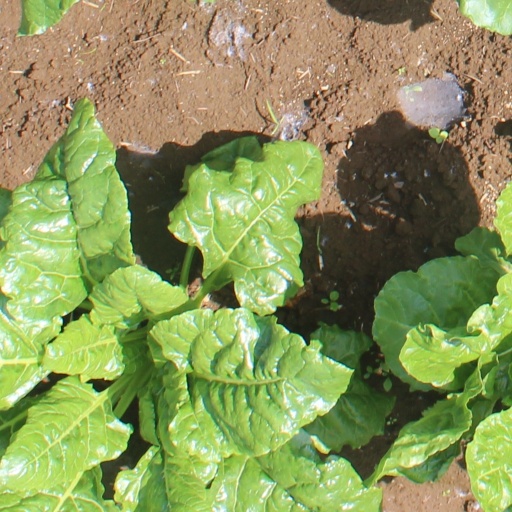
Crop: sugar beet